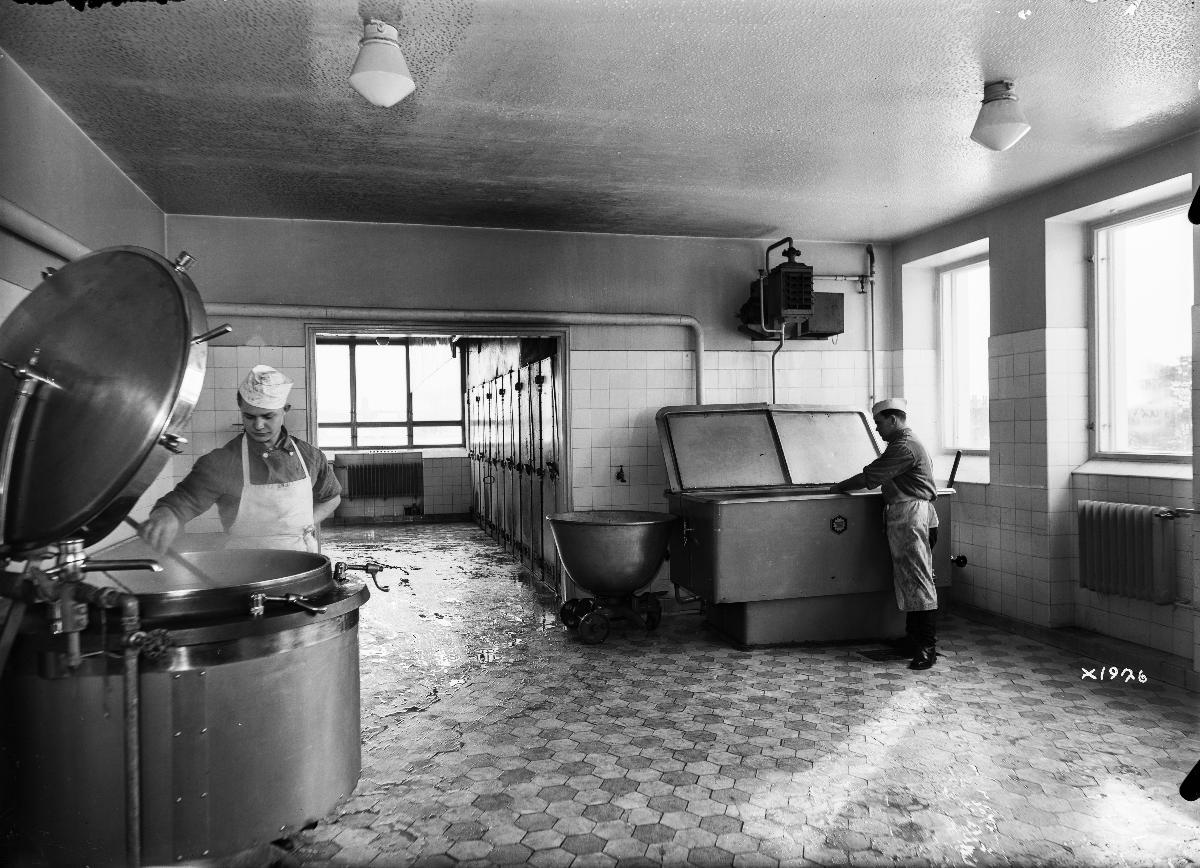
Karjapohjolan talo Rovaniemellä
Karjapohjola in Rovaniemi
sisällön kuvaus: Laitteistoa Karjapohjolan uudessa liike- ja tuotantolaitosrakennuksessa Rovaniemellä vuonna 1939. content description: Machinery in Karjapohjola's new premises in Rovaniemi, Finland, in 1939.
Vuosi: 1939
Paikka: Fennoskandia, Lappi, Pohjoismaat, Suomi, Lappi, Rovaniemi
Aiheet: sisäkuva; teollisuusrakennukset; lihateollisuus; teollisuustyöntekijät; tehtaat; industrial buildings; meat industry; industrial workers; factories; industribyggnader; köttindustri; industriarbetare; fabriker